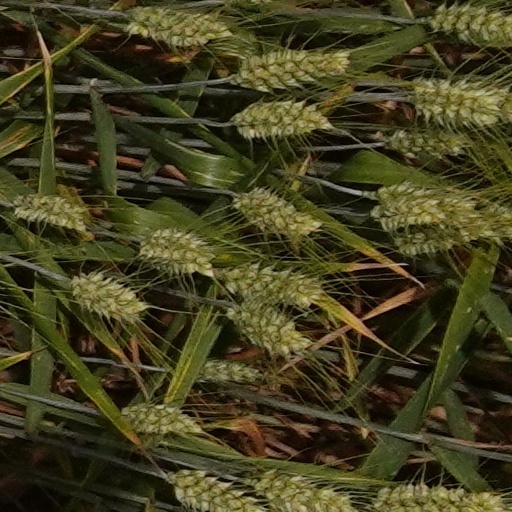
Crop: wheat